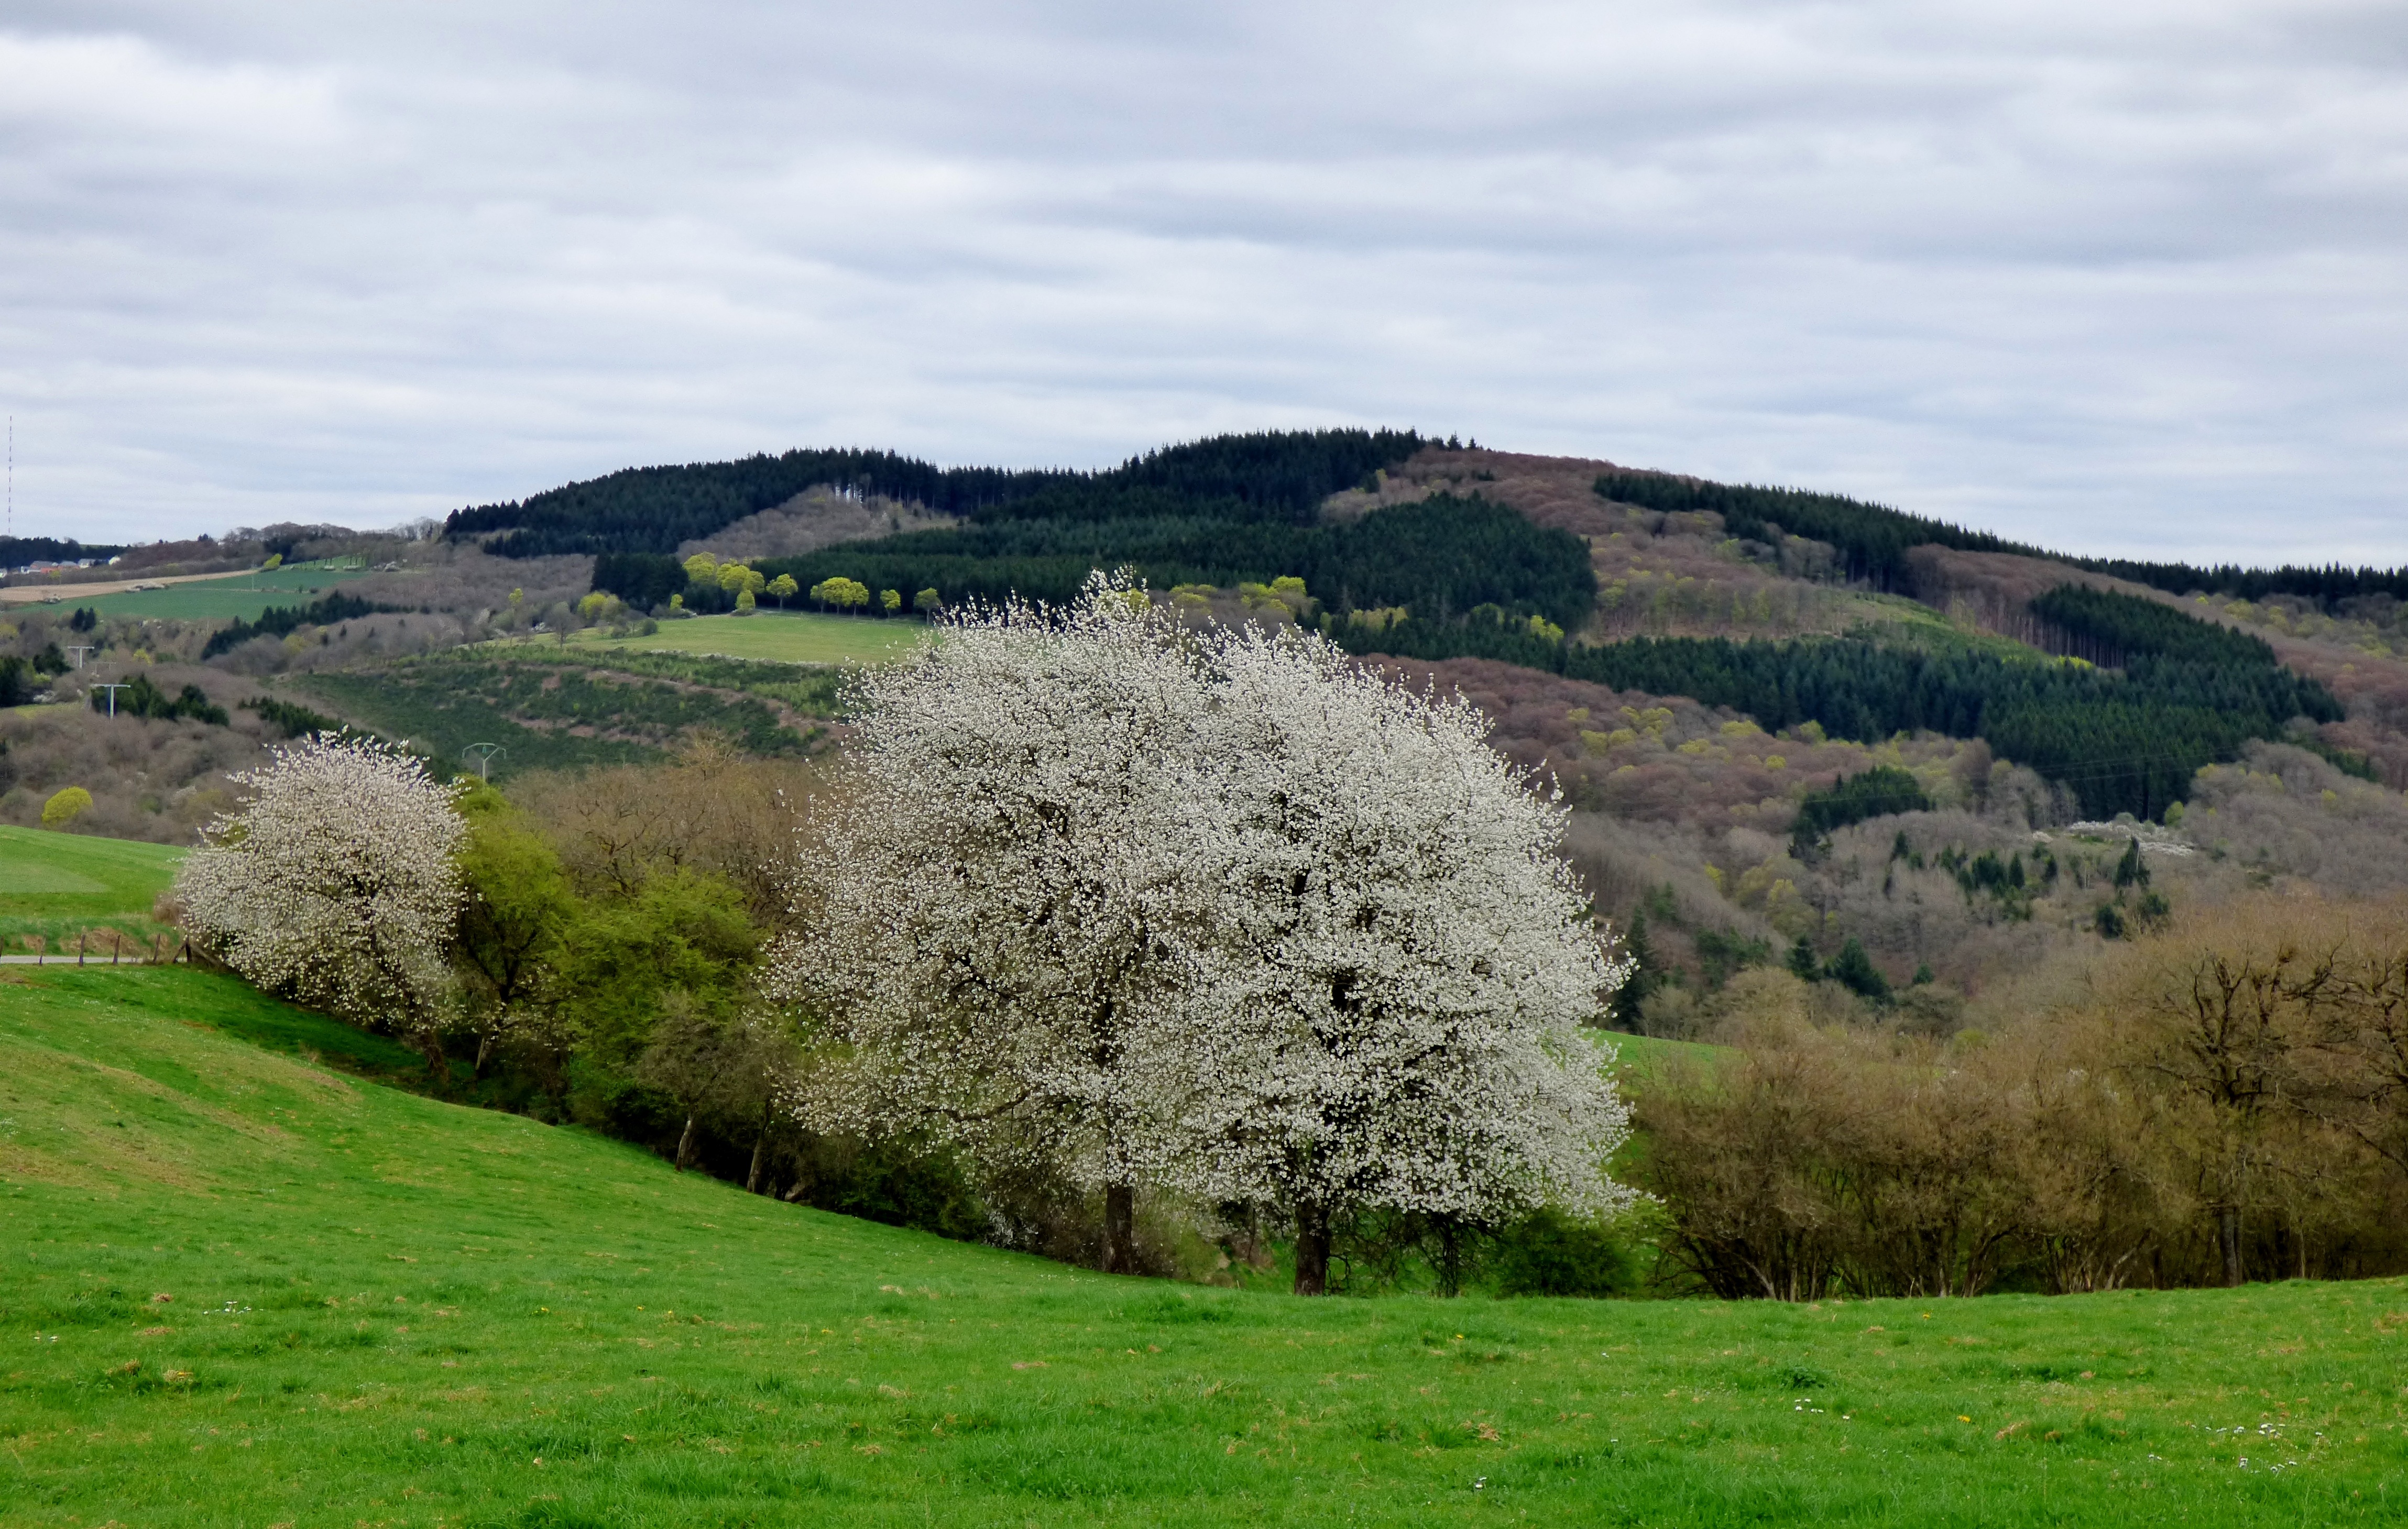
landscape, tree, grass, blossom, mountain, plant, field, meadow, hill, flower, bloom, spring, pasture, highland, grassland, shrub, plateau, luxembourg, rural area, woody plant